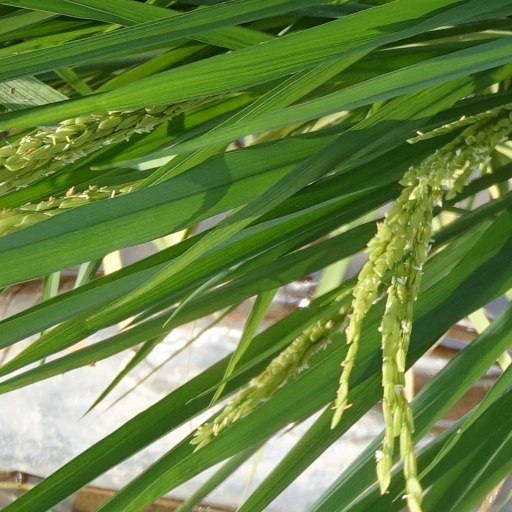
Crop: rice